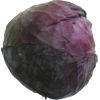
Label: red_cabbage